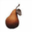
Label: pear